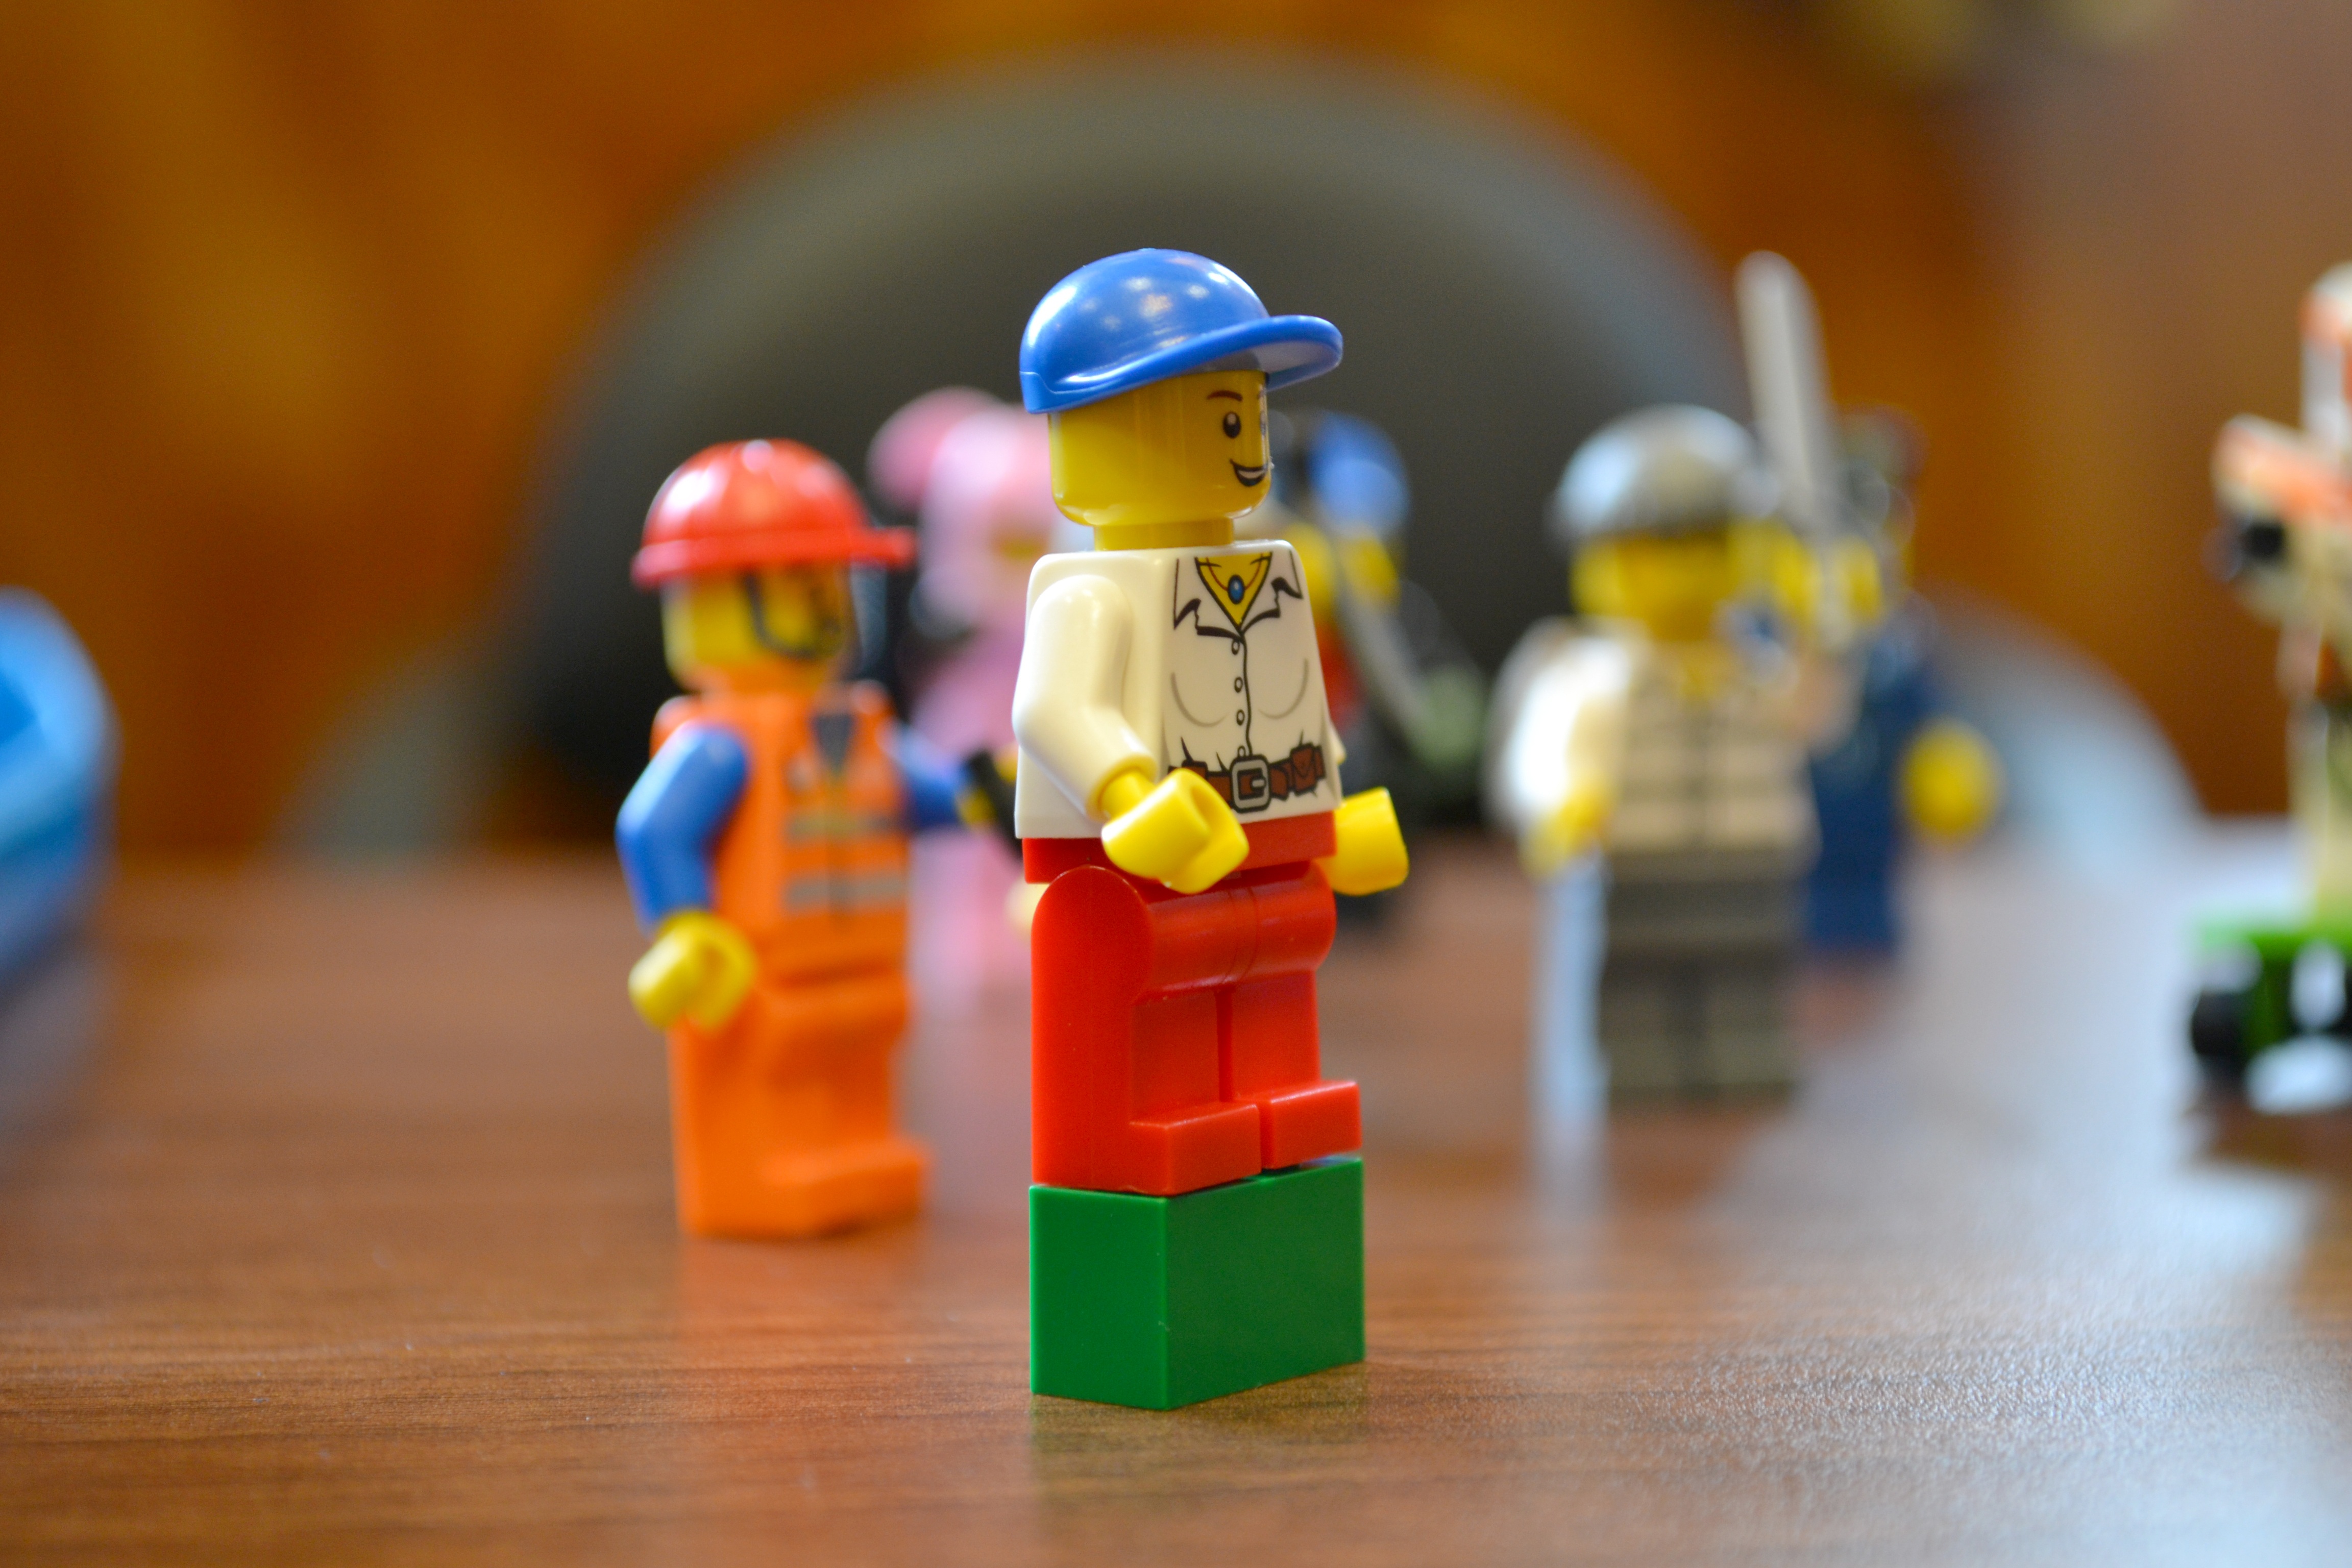
play, construction, color, yellow, toy, worker, lego